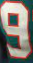
Number: 9